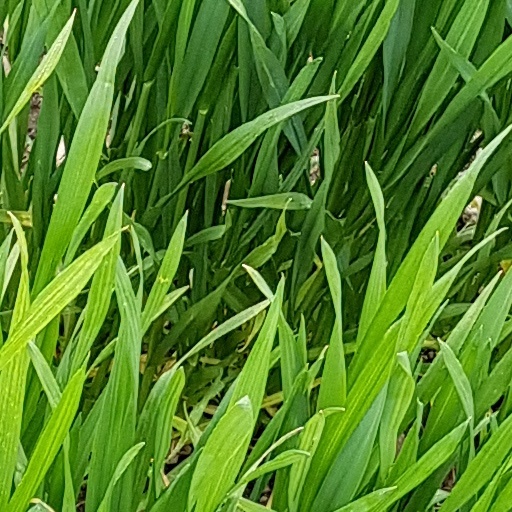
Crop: wheat